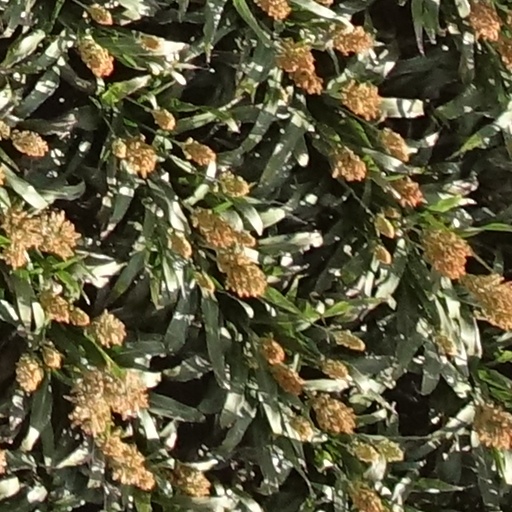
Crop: sorghum